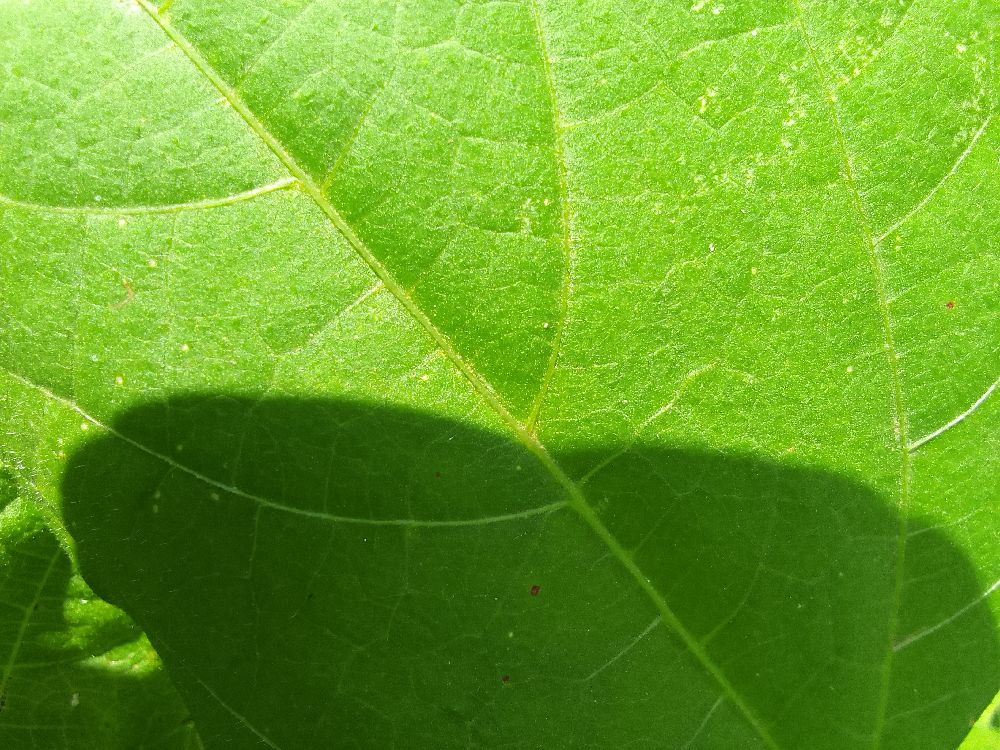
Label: healthy